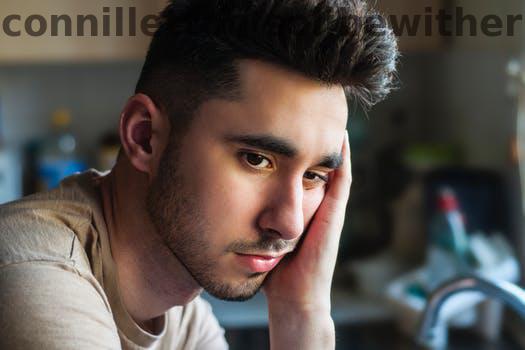
Label: Watermark